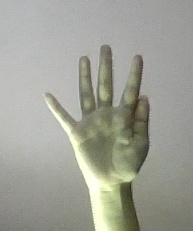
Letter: sheen